Illawarra Junction

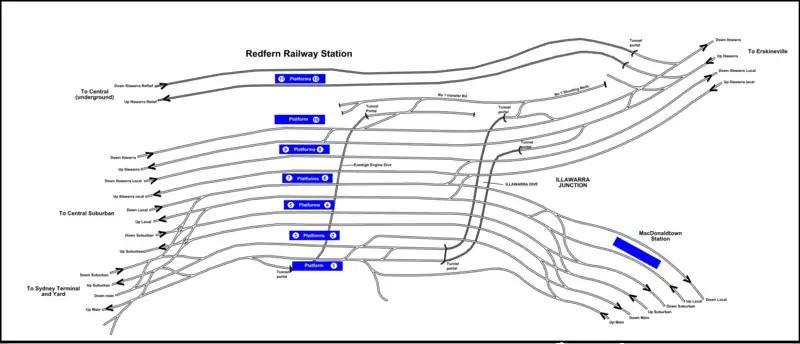
An inverse view (looking south) showing the junction to the west of Redfern railway station (with 12 platforms). The darker shaded lines are the Illawarra Dive tunnels under the Main Suburban railway line to connect with the Illawarra railway line. The Illawarra line terminates top right; and the Main Suburban line terminates bottom right. All lines on left lead to Sydney Terminal.

The first set of junctions is in the south-west corner, just north of Erskineville station, where trains coming from the Illawarra line can dive into the Eastern Suburbs line. Further north is the Illawarra Dive, where trains from the Illawarra line can crossover to the Main without obstructing any of the other tracks. This dive is mostly used by South Coast Line trains terminating at Sydney Terminal, services on the Southern Highlands Line and NSW TrainLink Southern regional services. East of Redfern station there are no further crossovers with the lines continuing toward the flying junctions at Central. On either side of the Illawarra Main, there are connections (with no track) to the disused platforms 13–14 at Redfern.